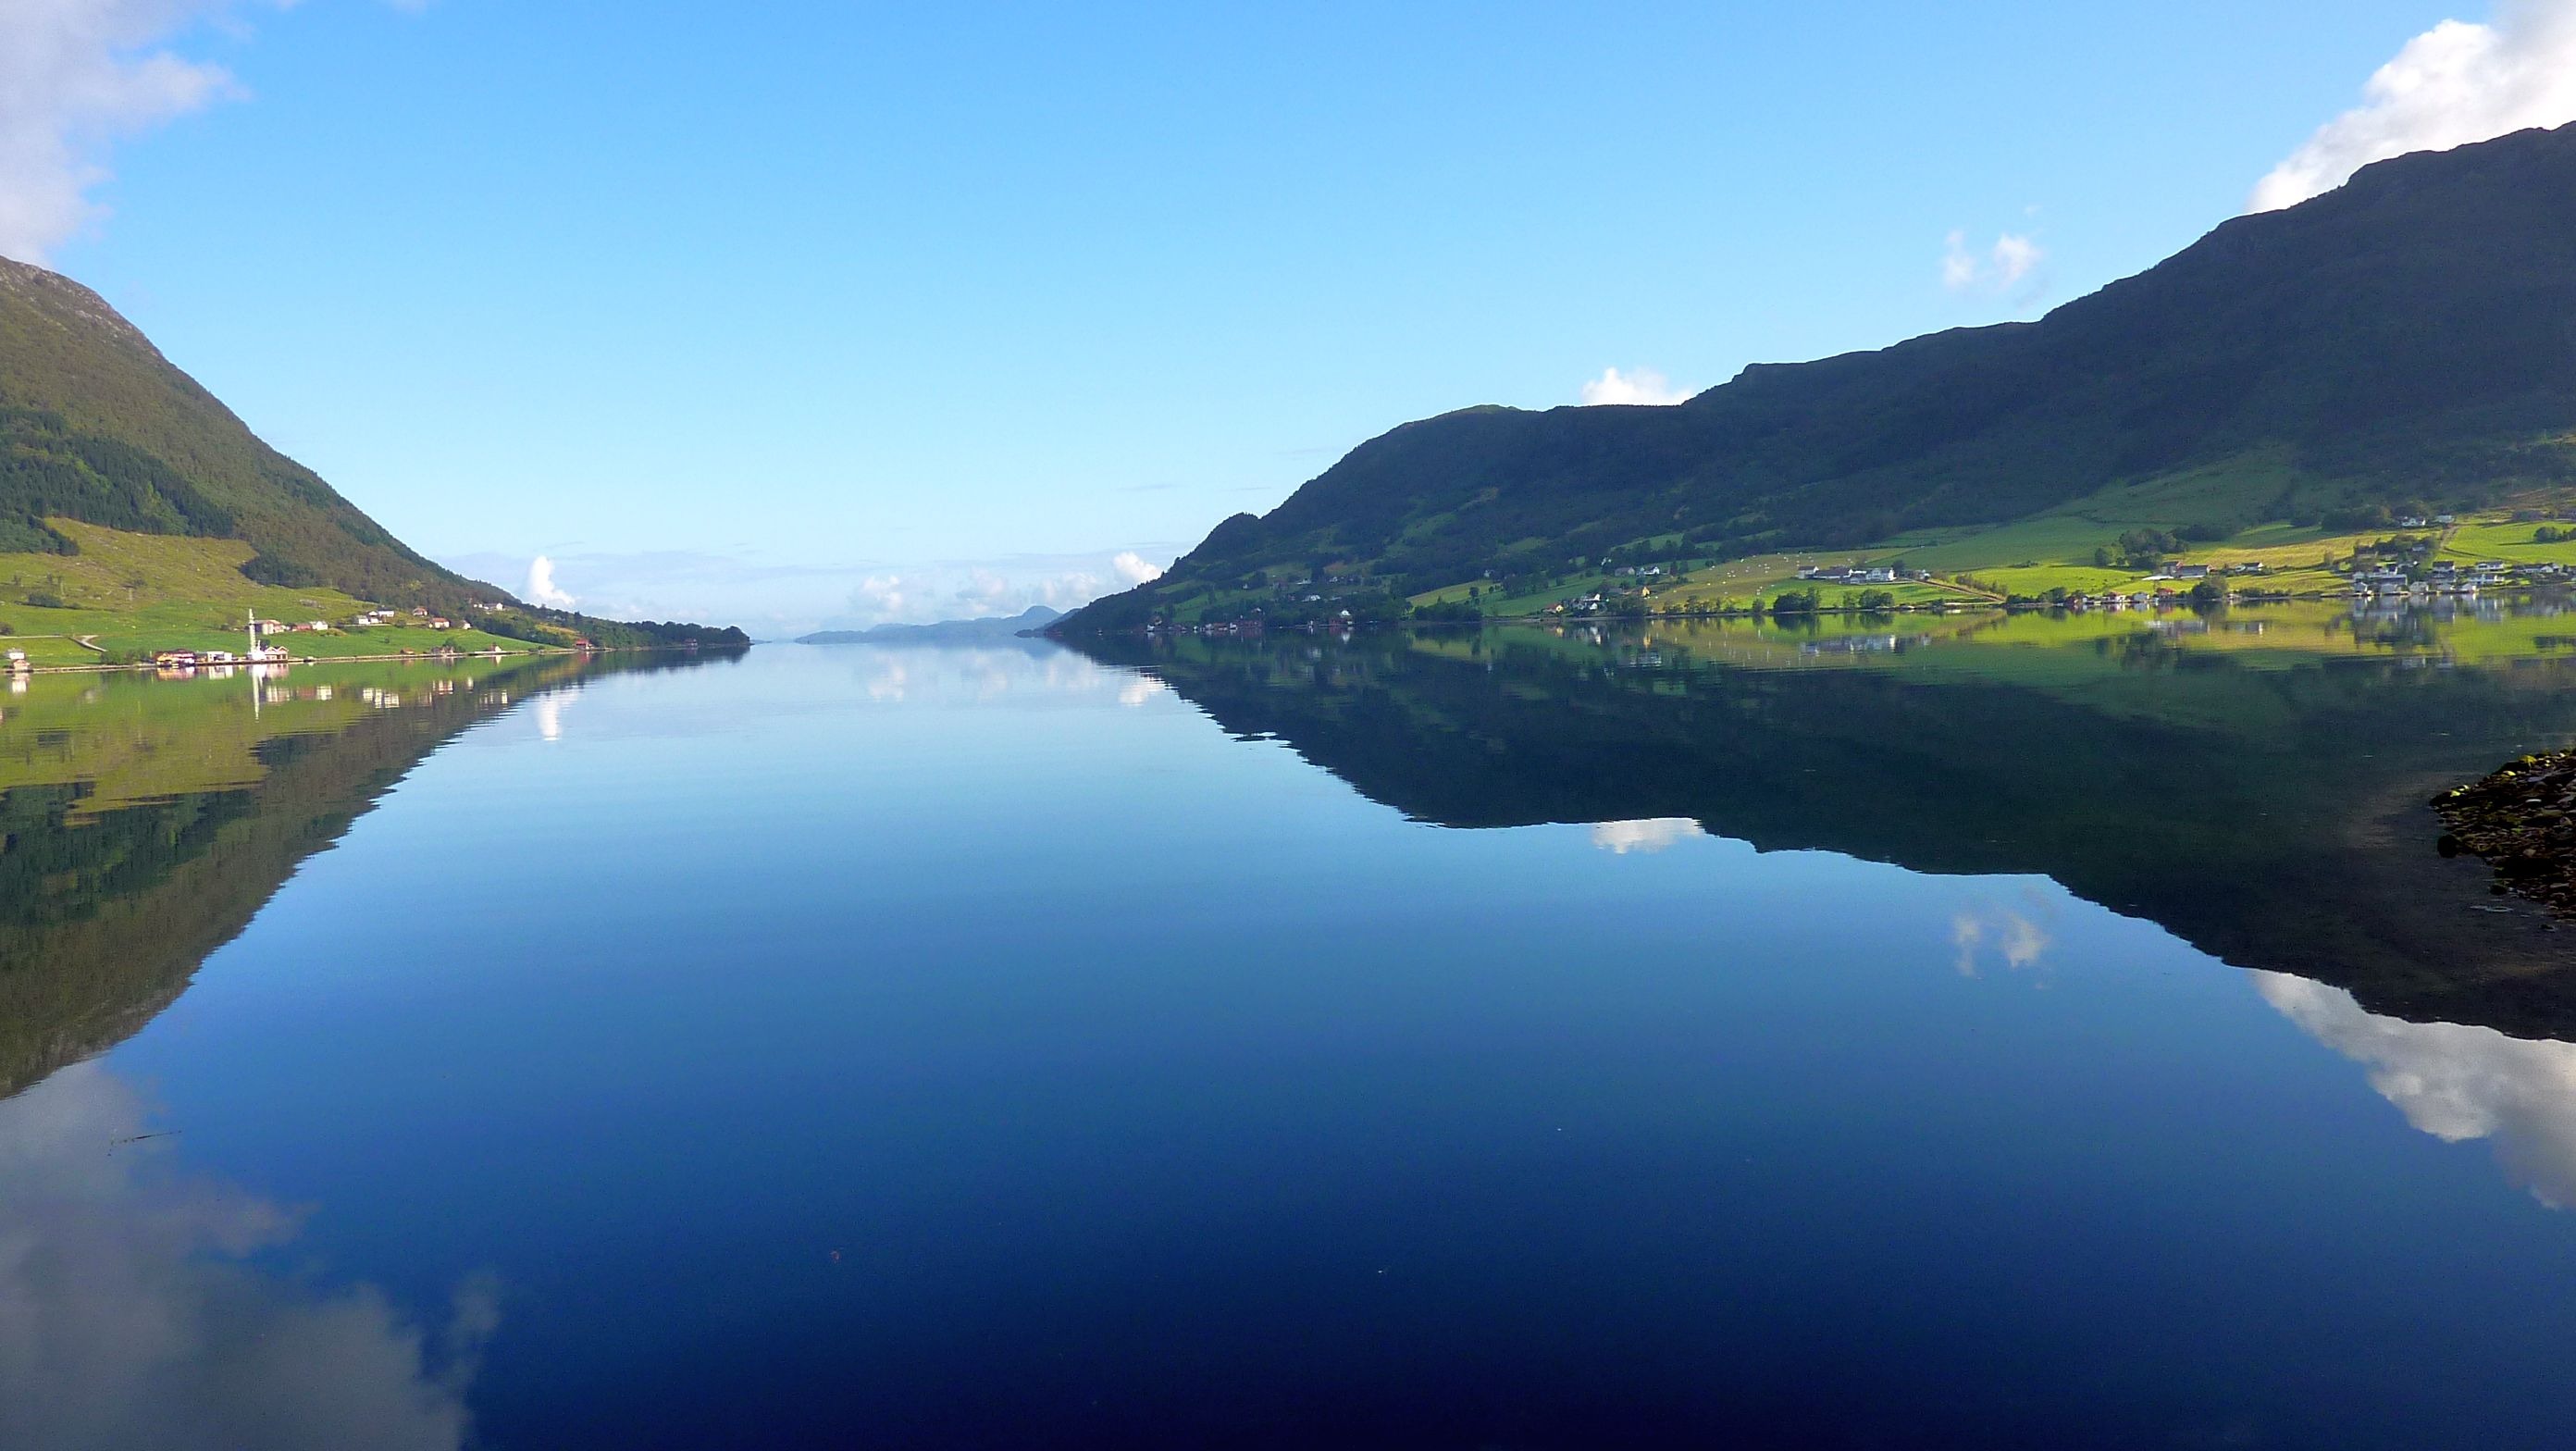
landscape, water, mountain, lake, mountain range, cliff, reflection, fjord, rest, reservoir, body of water, alps, loneliness, fell, loch, silent, crater lake, norway, scandinavia, tarn, fjords, northern europe, mountainous landforms, glacial landform